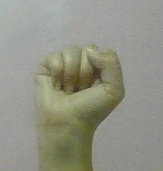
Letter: saad